Michael Smith (performance artist)

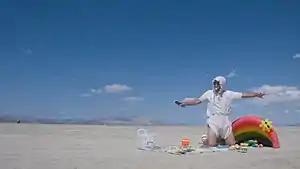
Mike Kelley and Michael Smith, "A Voyage of Growth and Discovery", Production still, 2009.

Smith's other recurring performance persona is "Baby Ikki," an oversized infant described as "pre-linguistic, genderless" and gorilla-like, with conspicuous facial hair, oversized diapers, a bonnet and undersized sunglasses. First created in 1975 in Chicago and performed by Smith with a tensed body and impulsive, precisely mimicked movements, the character was a crowd-pleaser that enabled direct audience interaction and elicited a combination of repulsion and concern; in the 1978 video "Baby Ikki", he ventures out into traffic, only to be dragged back to the sidewalk, bawling, by a visibly unamused policeman.